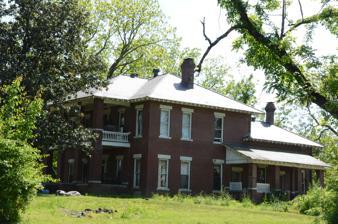
Building: Mountain View Farm (Plainview, Arkansas)
Country: United States of America
Year built: 1917
Historic house in Arkansas, United States United States historic place Mountain View Farm U.S. National Register of Historic Places Location in Arkansas Show map of Arkansas Location in United States Show map of the United States Nearest city Plainview, Arkansas Coordinates 34°58′38″N 93°17′45″W / 34.97722°N 93.29583°W / 34.97722; -93.29583 Architectural style American foursquare NRHP reference No. 96001270 Added to NRHP November 7, 1996 Mountain View Farm is a historic farm property in rural Yell County, Arkansas .  It is located at the eastern end of County Road 218, south of Plainview .  The main house is a two-story American Foursquare structure, built out of brick and covered by a hip roof. A two-story porch extends across the front, with spindled balustrades and exposed rafters.  It was built in 1917 for Richard Tippy (CR 218 is also known as Tippy Lane), and is one of the finest period farmhouses in the Plainview area. The property was listed on the National Register of Historic Places in 1996. See also National Register of Historic Places listings in Yell County, Arkansas References